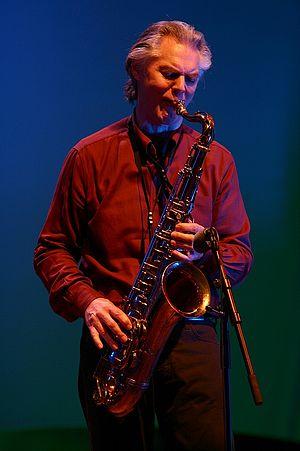
Jan Garbarek, né le 4 mars 1947 à Mysen, est un saxophoniste norvégien de jazz et d'ethno-jazz.